Answer in natural language. Is Doorway (highlighted by a red box) further away or in front of Doorway (highlighted by a blue box)? Choose between the following options: further away or in front
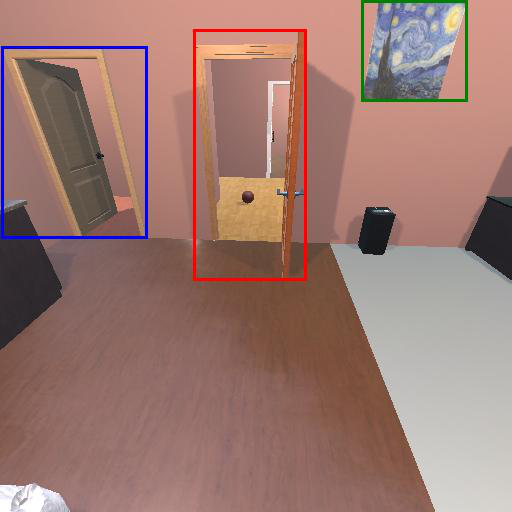
<answer>in front</answer>